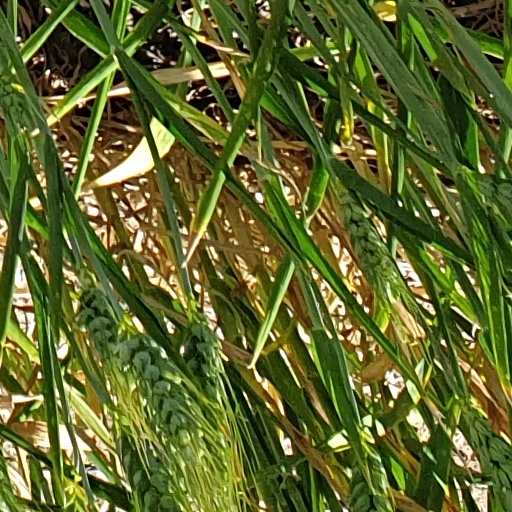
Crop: wheat